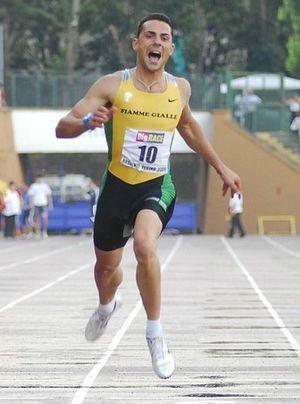
Alessandro Cavallaro est un athlète italien, spécialiste du sprint.